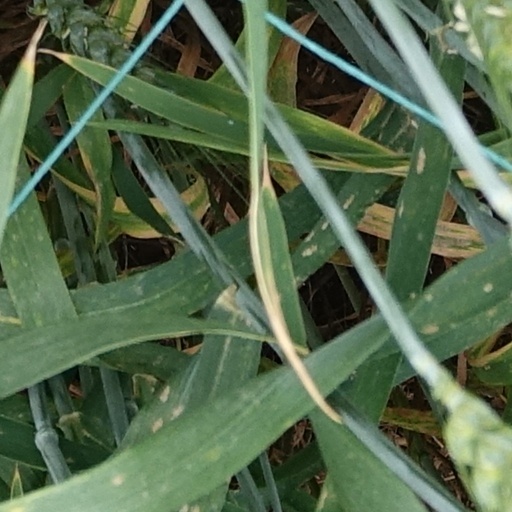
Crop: wheat